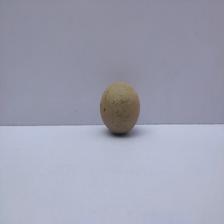
Size: Small